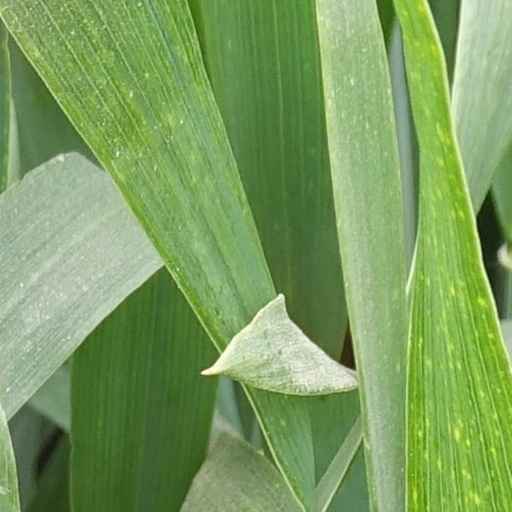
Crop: wheat